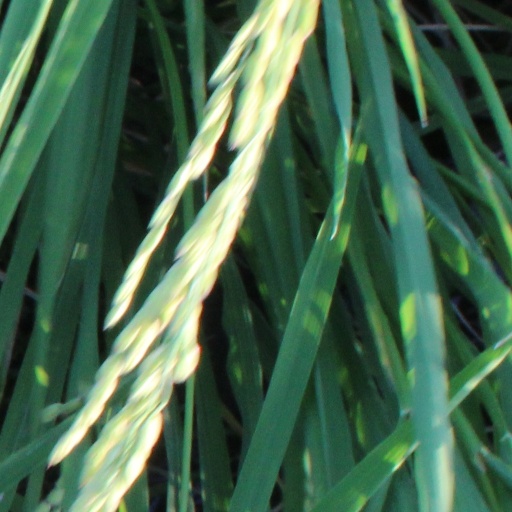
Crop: rice